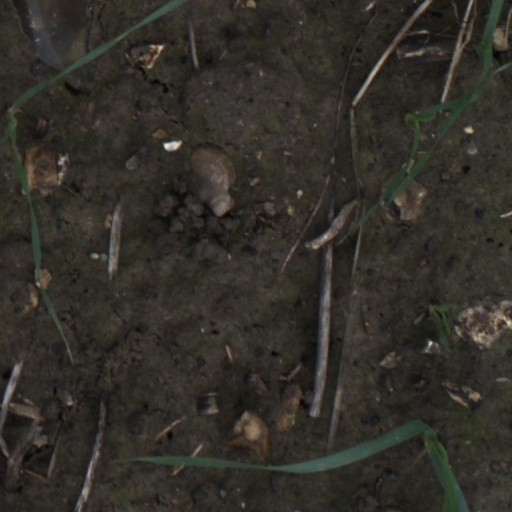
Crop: wheat